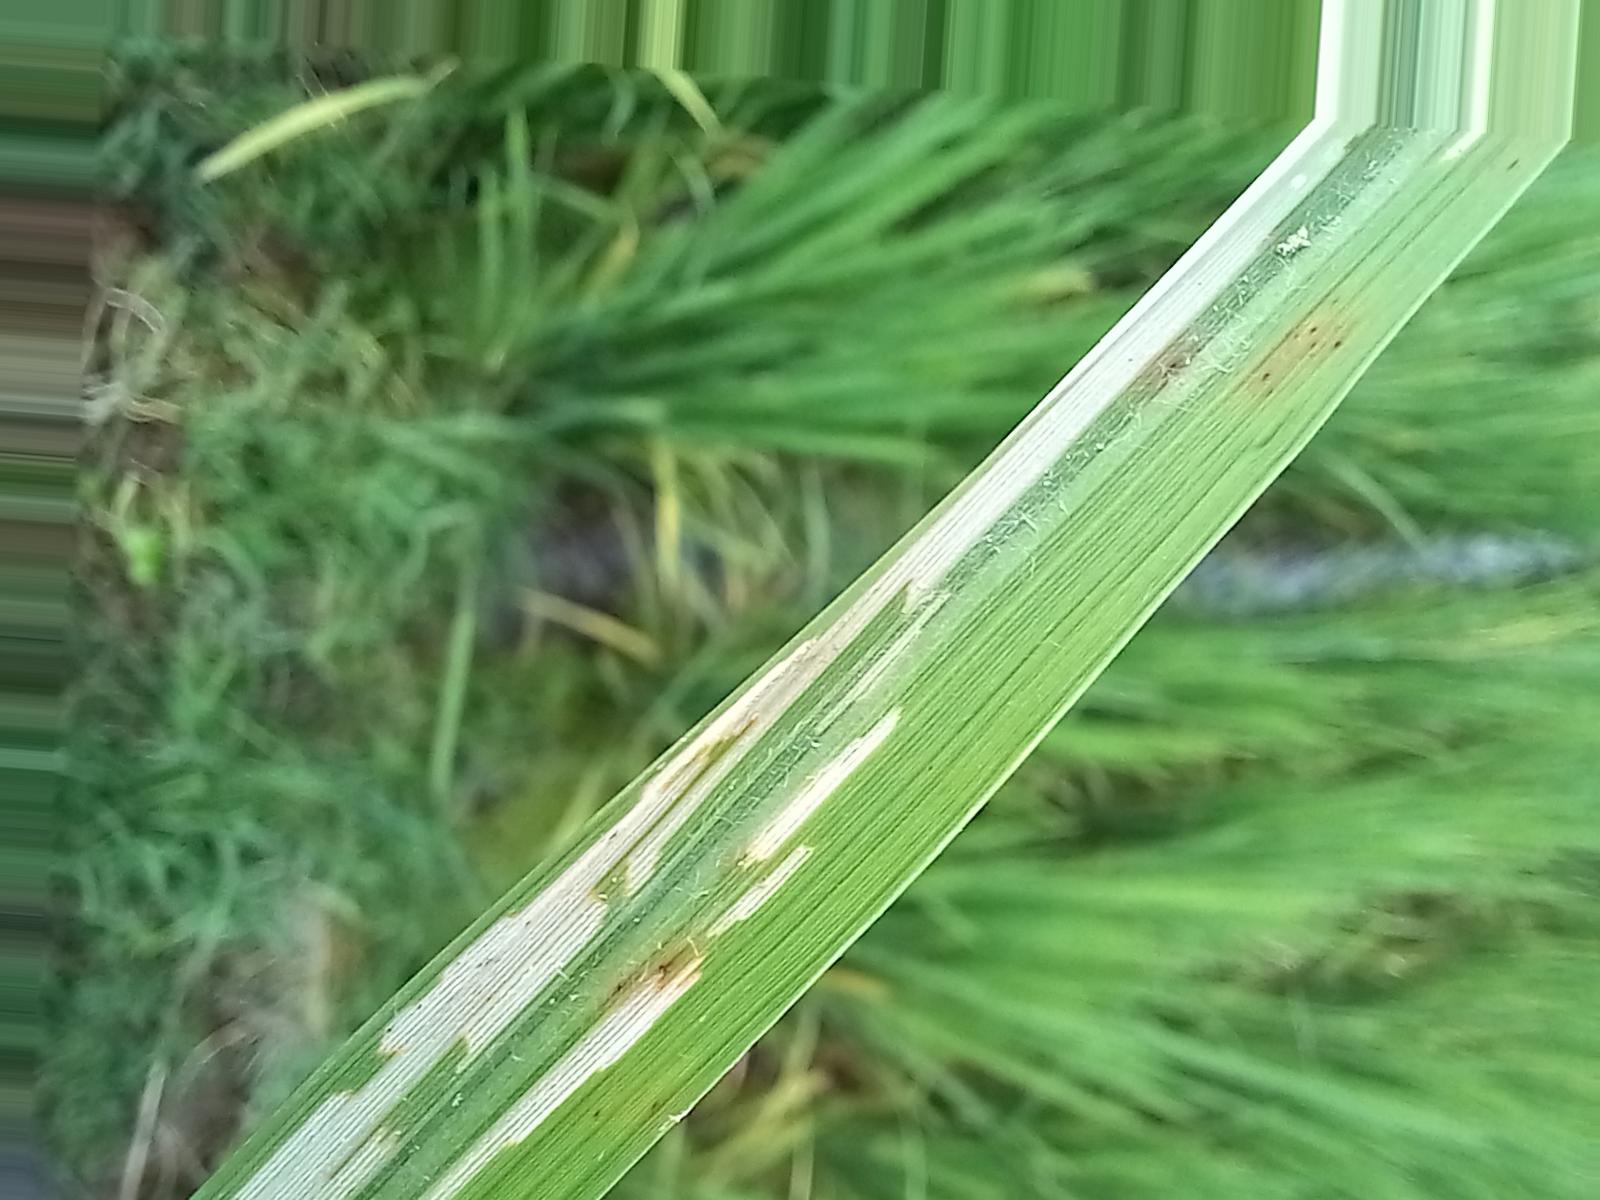
Nhãn: Sâu gai ( Hispa )